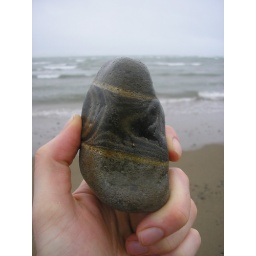
A weird stone found at a beach in Ireland